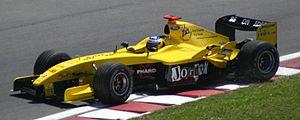
Jordan Grand Prix est une écurie irlandaise de Formule 1, basée à Silverstone en Angleterre et fondée en 1991 par Eddie Jordan.
Nick Heidfeld, né le 10 mai 1977 à Mönchengladbach, est un pilote automobile allemand. De 2000 à 2011, il participe à 183 Grands Prix de Formule 1, pour treize podiums inscrits.